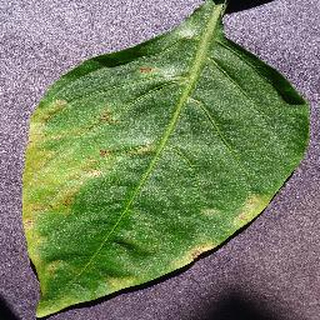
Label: bell_pepper_bacterial_spot